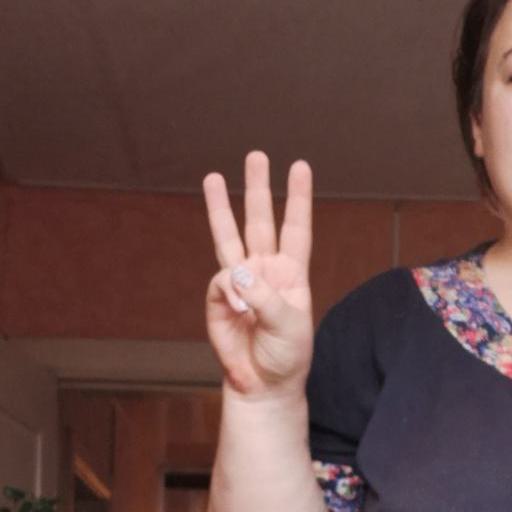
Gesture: three